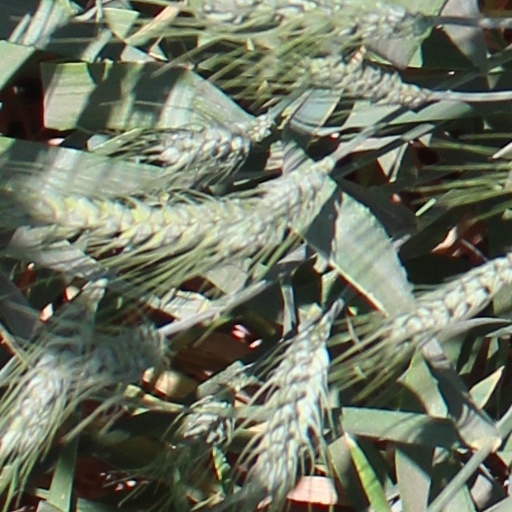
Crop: wheat